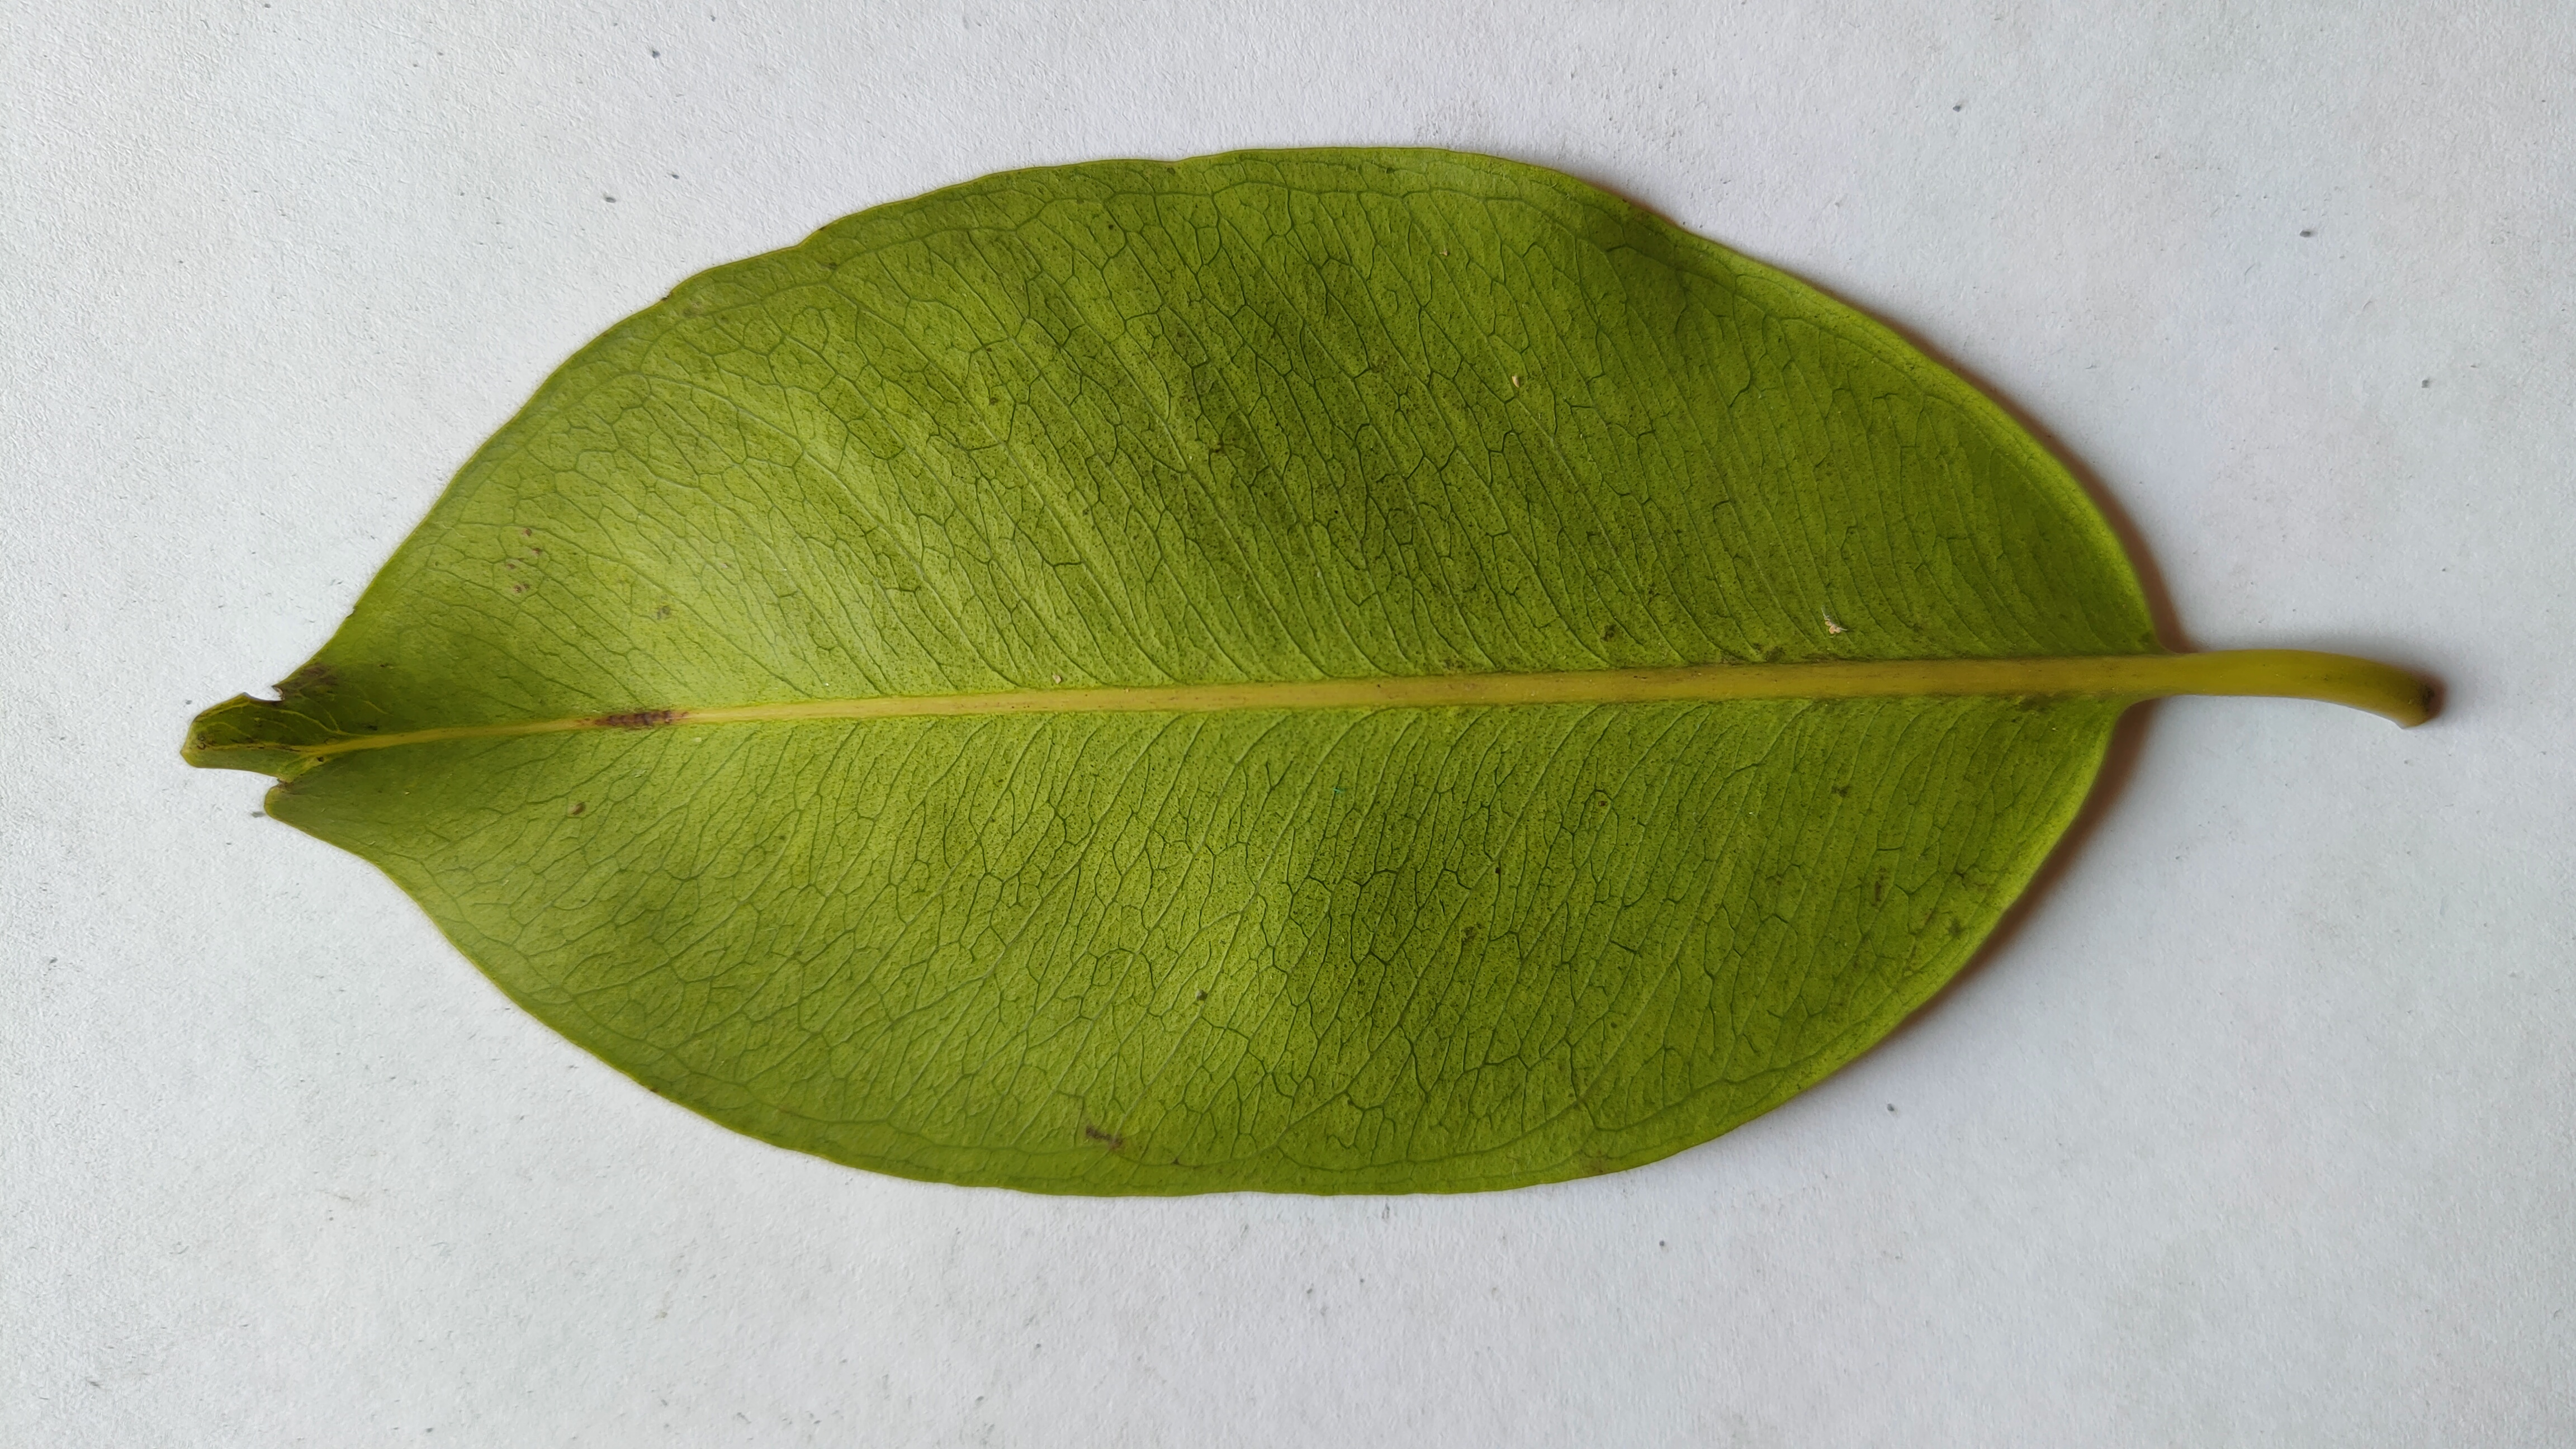
Leaf variety: Black plum